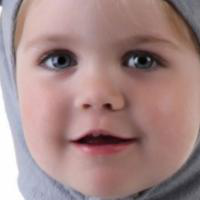
Age group: age 01-10